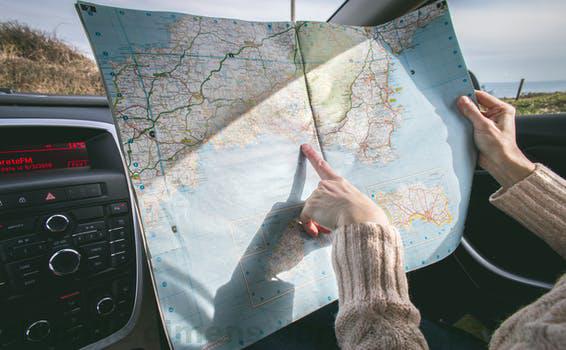
Label: Watermark